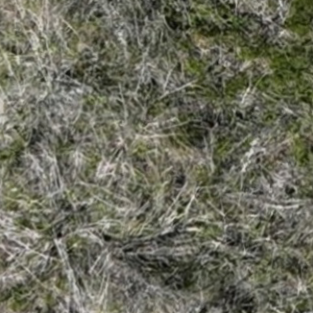
Month: may